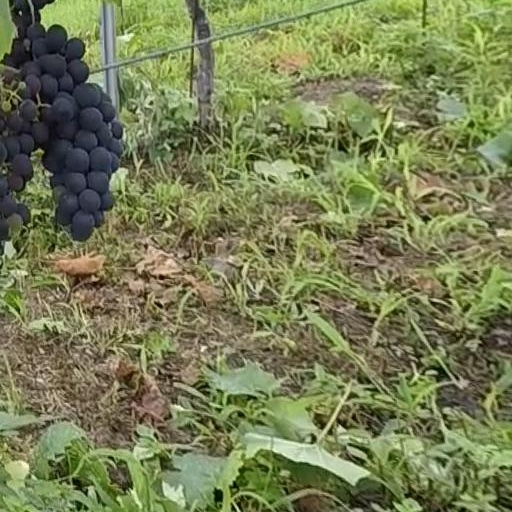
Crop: grape